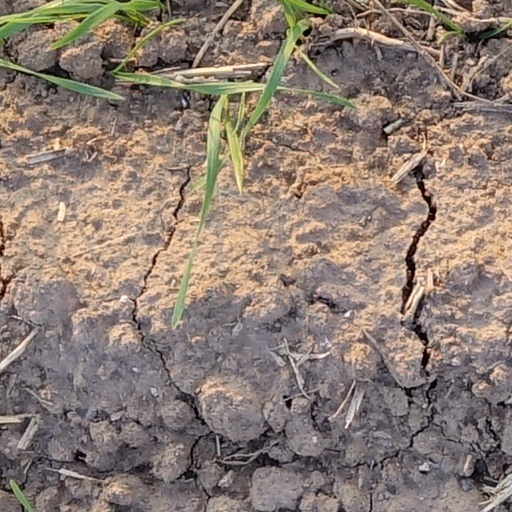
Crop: wheat